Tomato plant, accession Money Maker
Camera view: horizontal (90 deg, fisheye); turntable rotation: 300 degrees
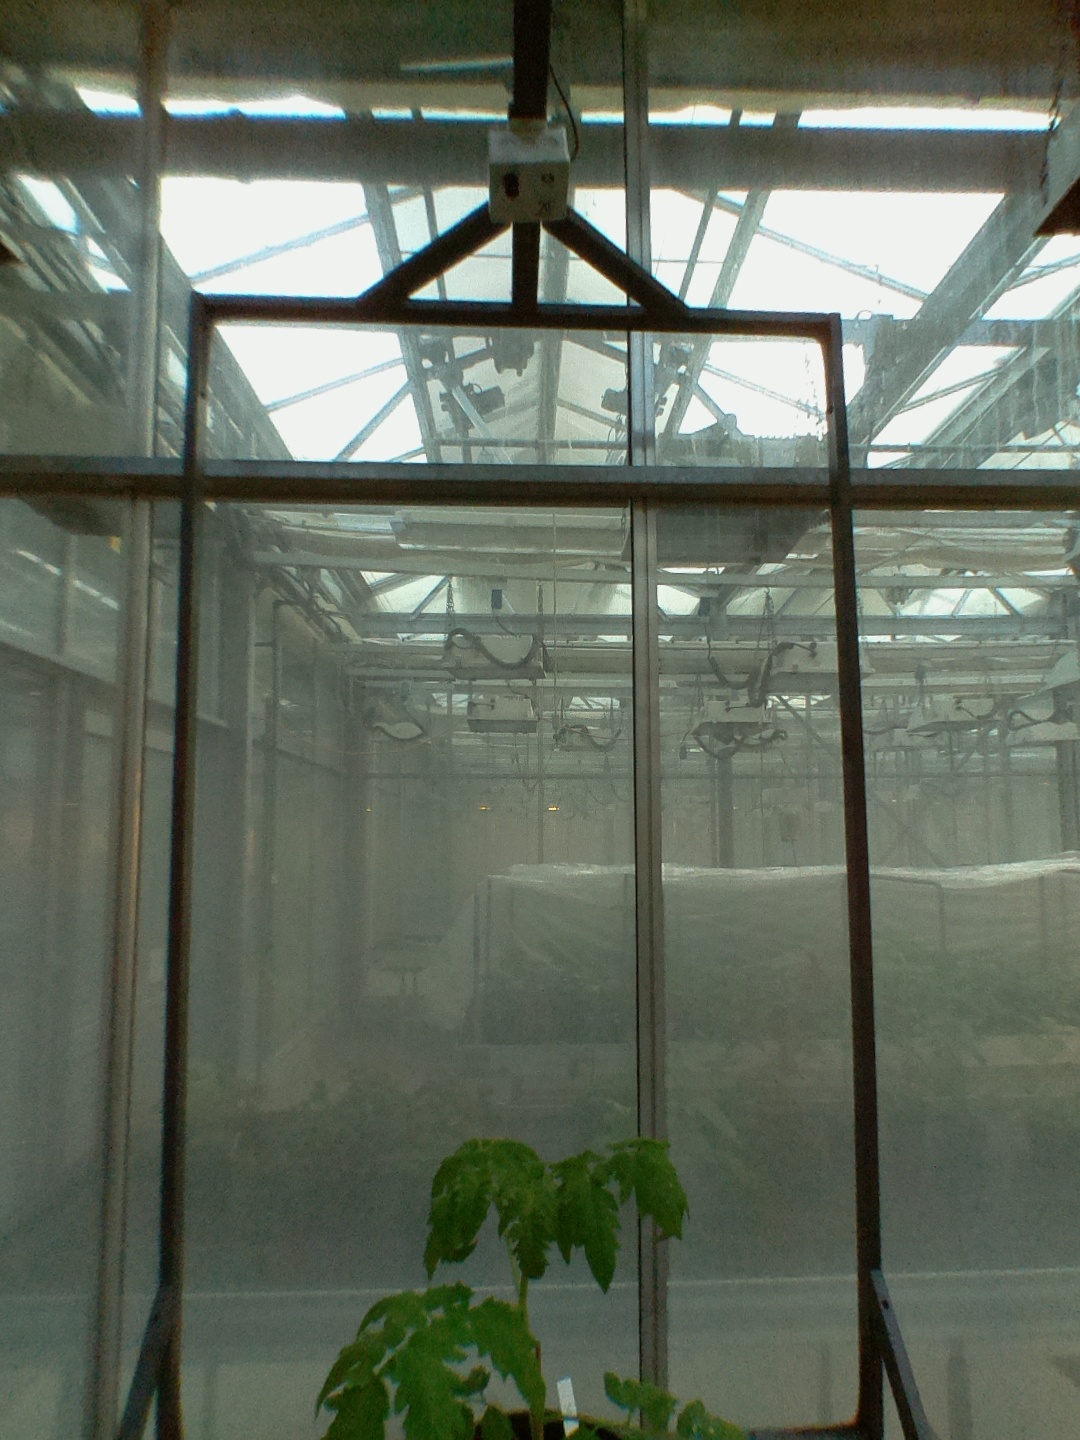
BBCH growth stage 13: 6 of true leaves visible